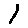
Label: 1